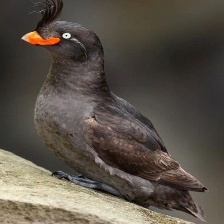
Species: CRESTED AUKLET
Scientific name: AETHIA CRISTATELLA